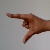
The image shows a hand gesture representing the letter 'Z' in Indian Sign Language.